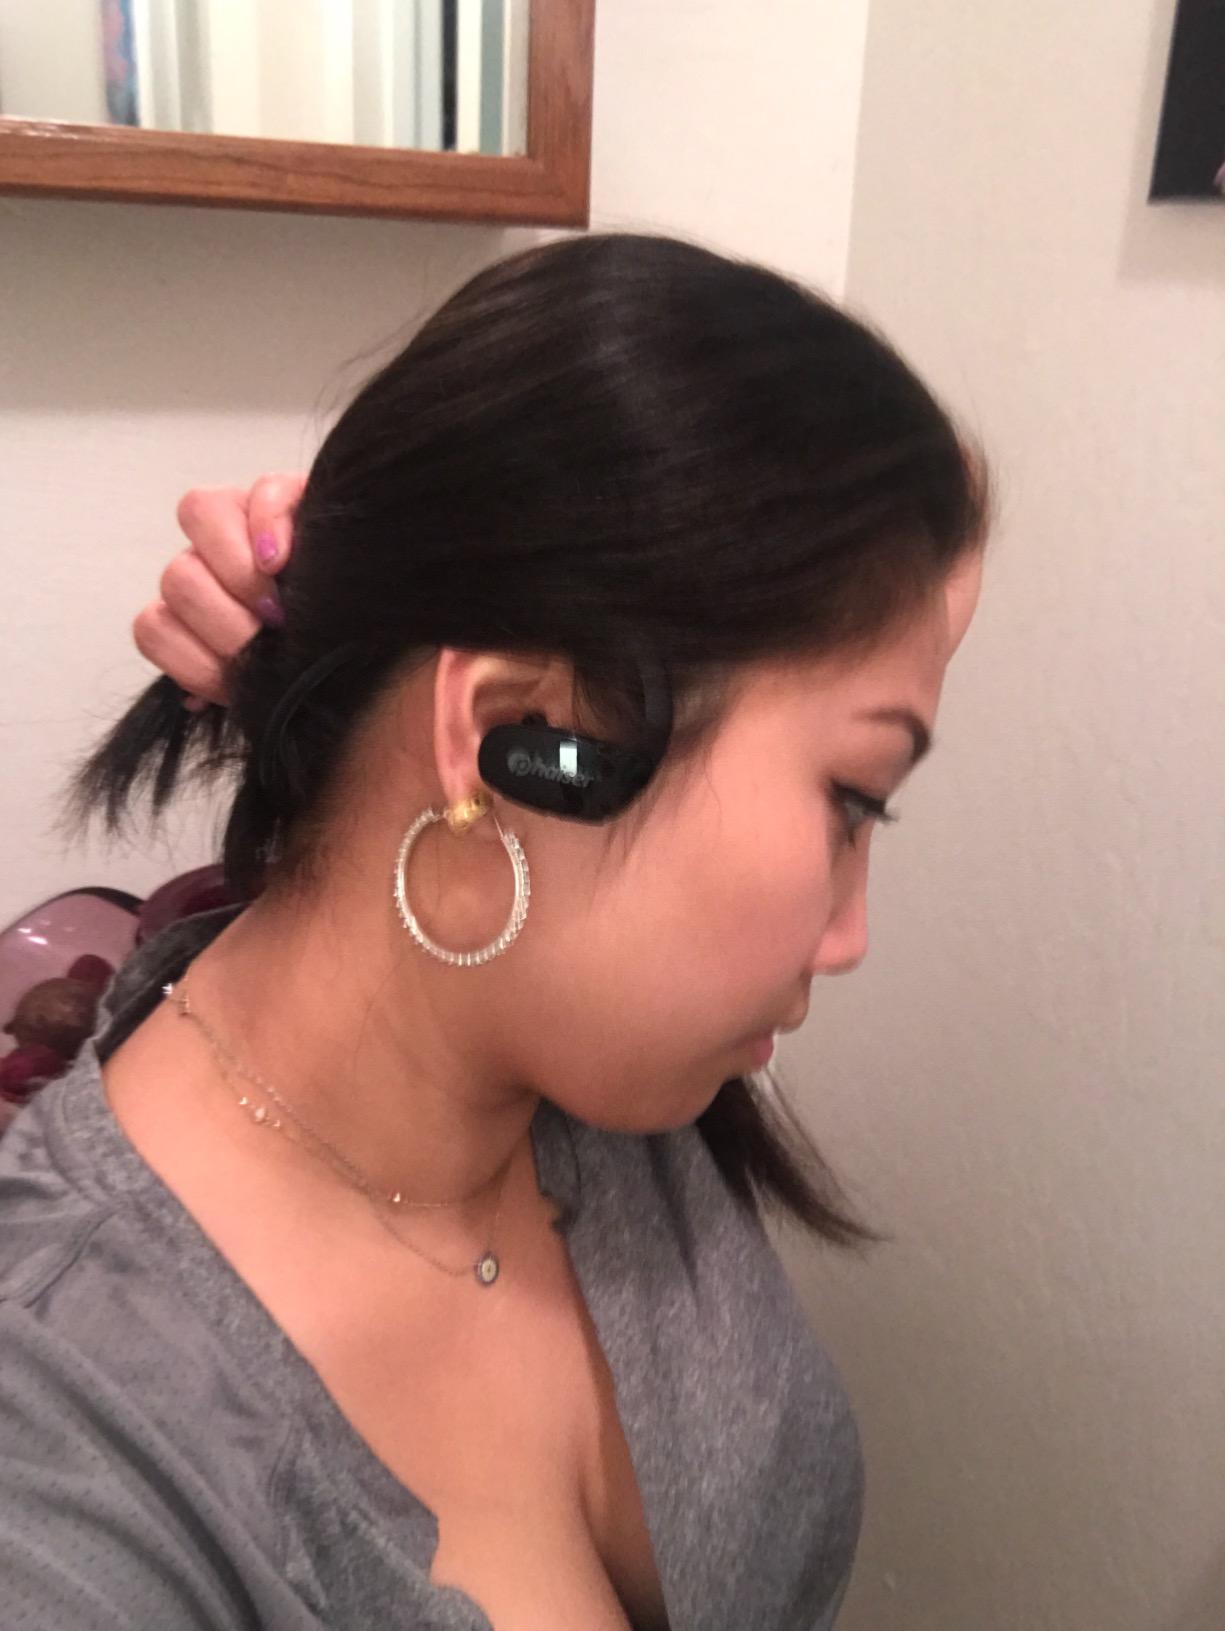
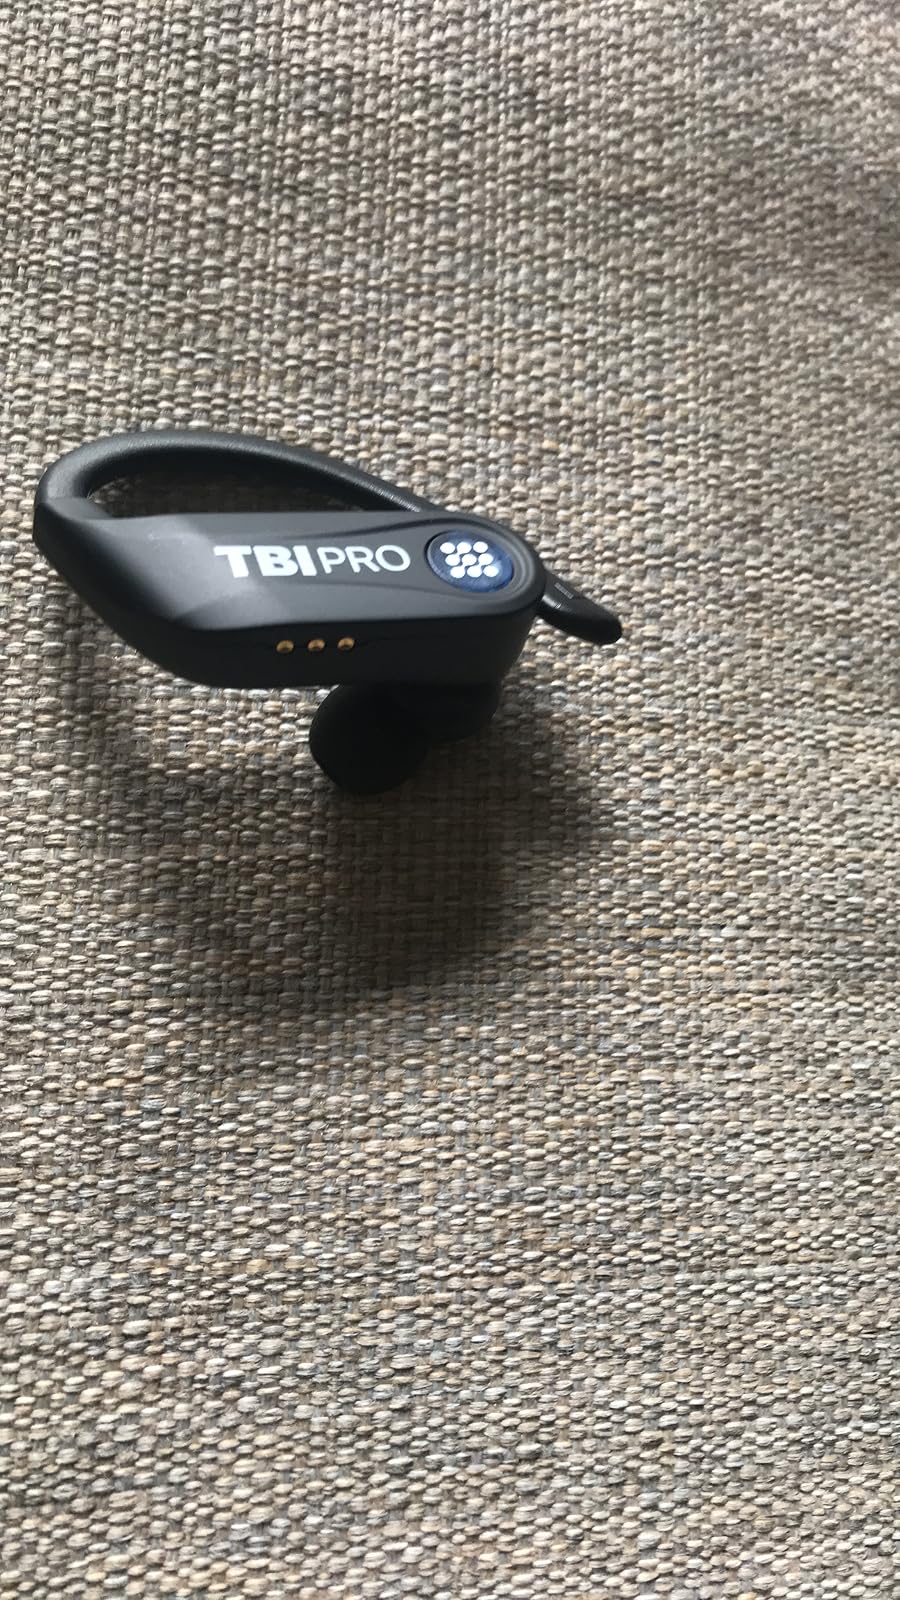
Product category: earbuds
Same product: no